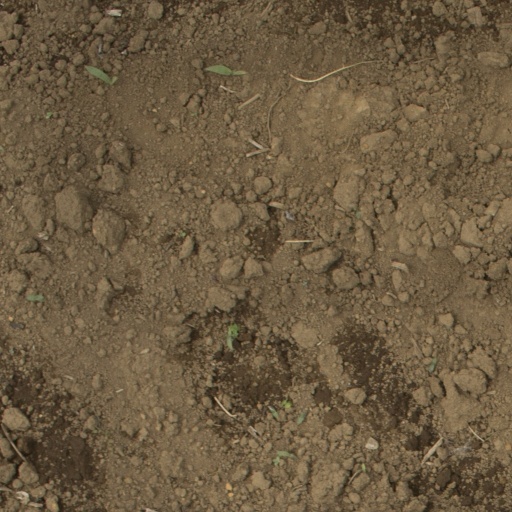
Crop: Jerusalem artichoke